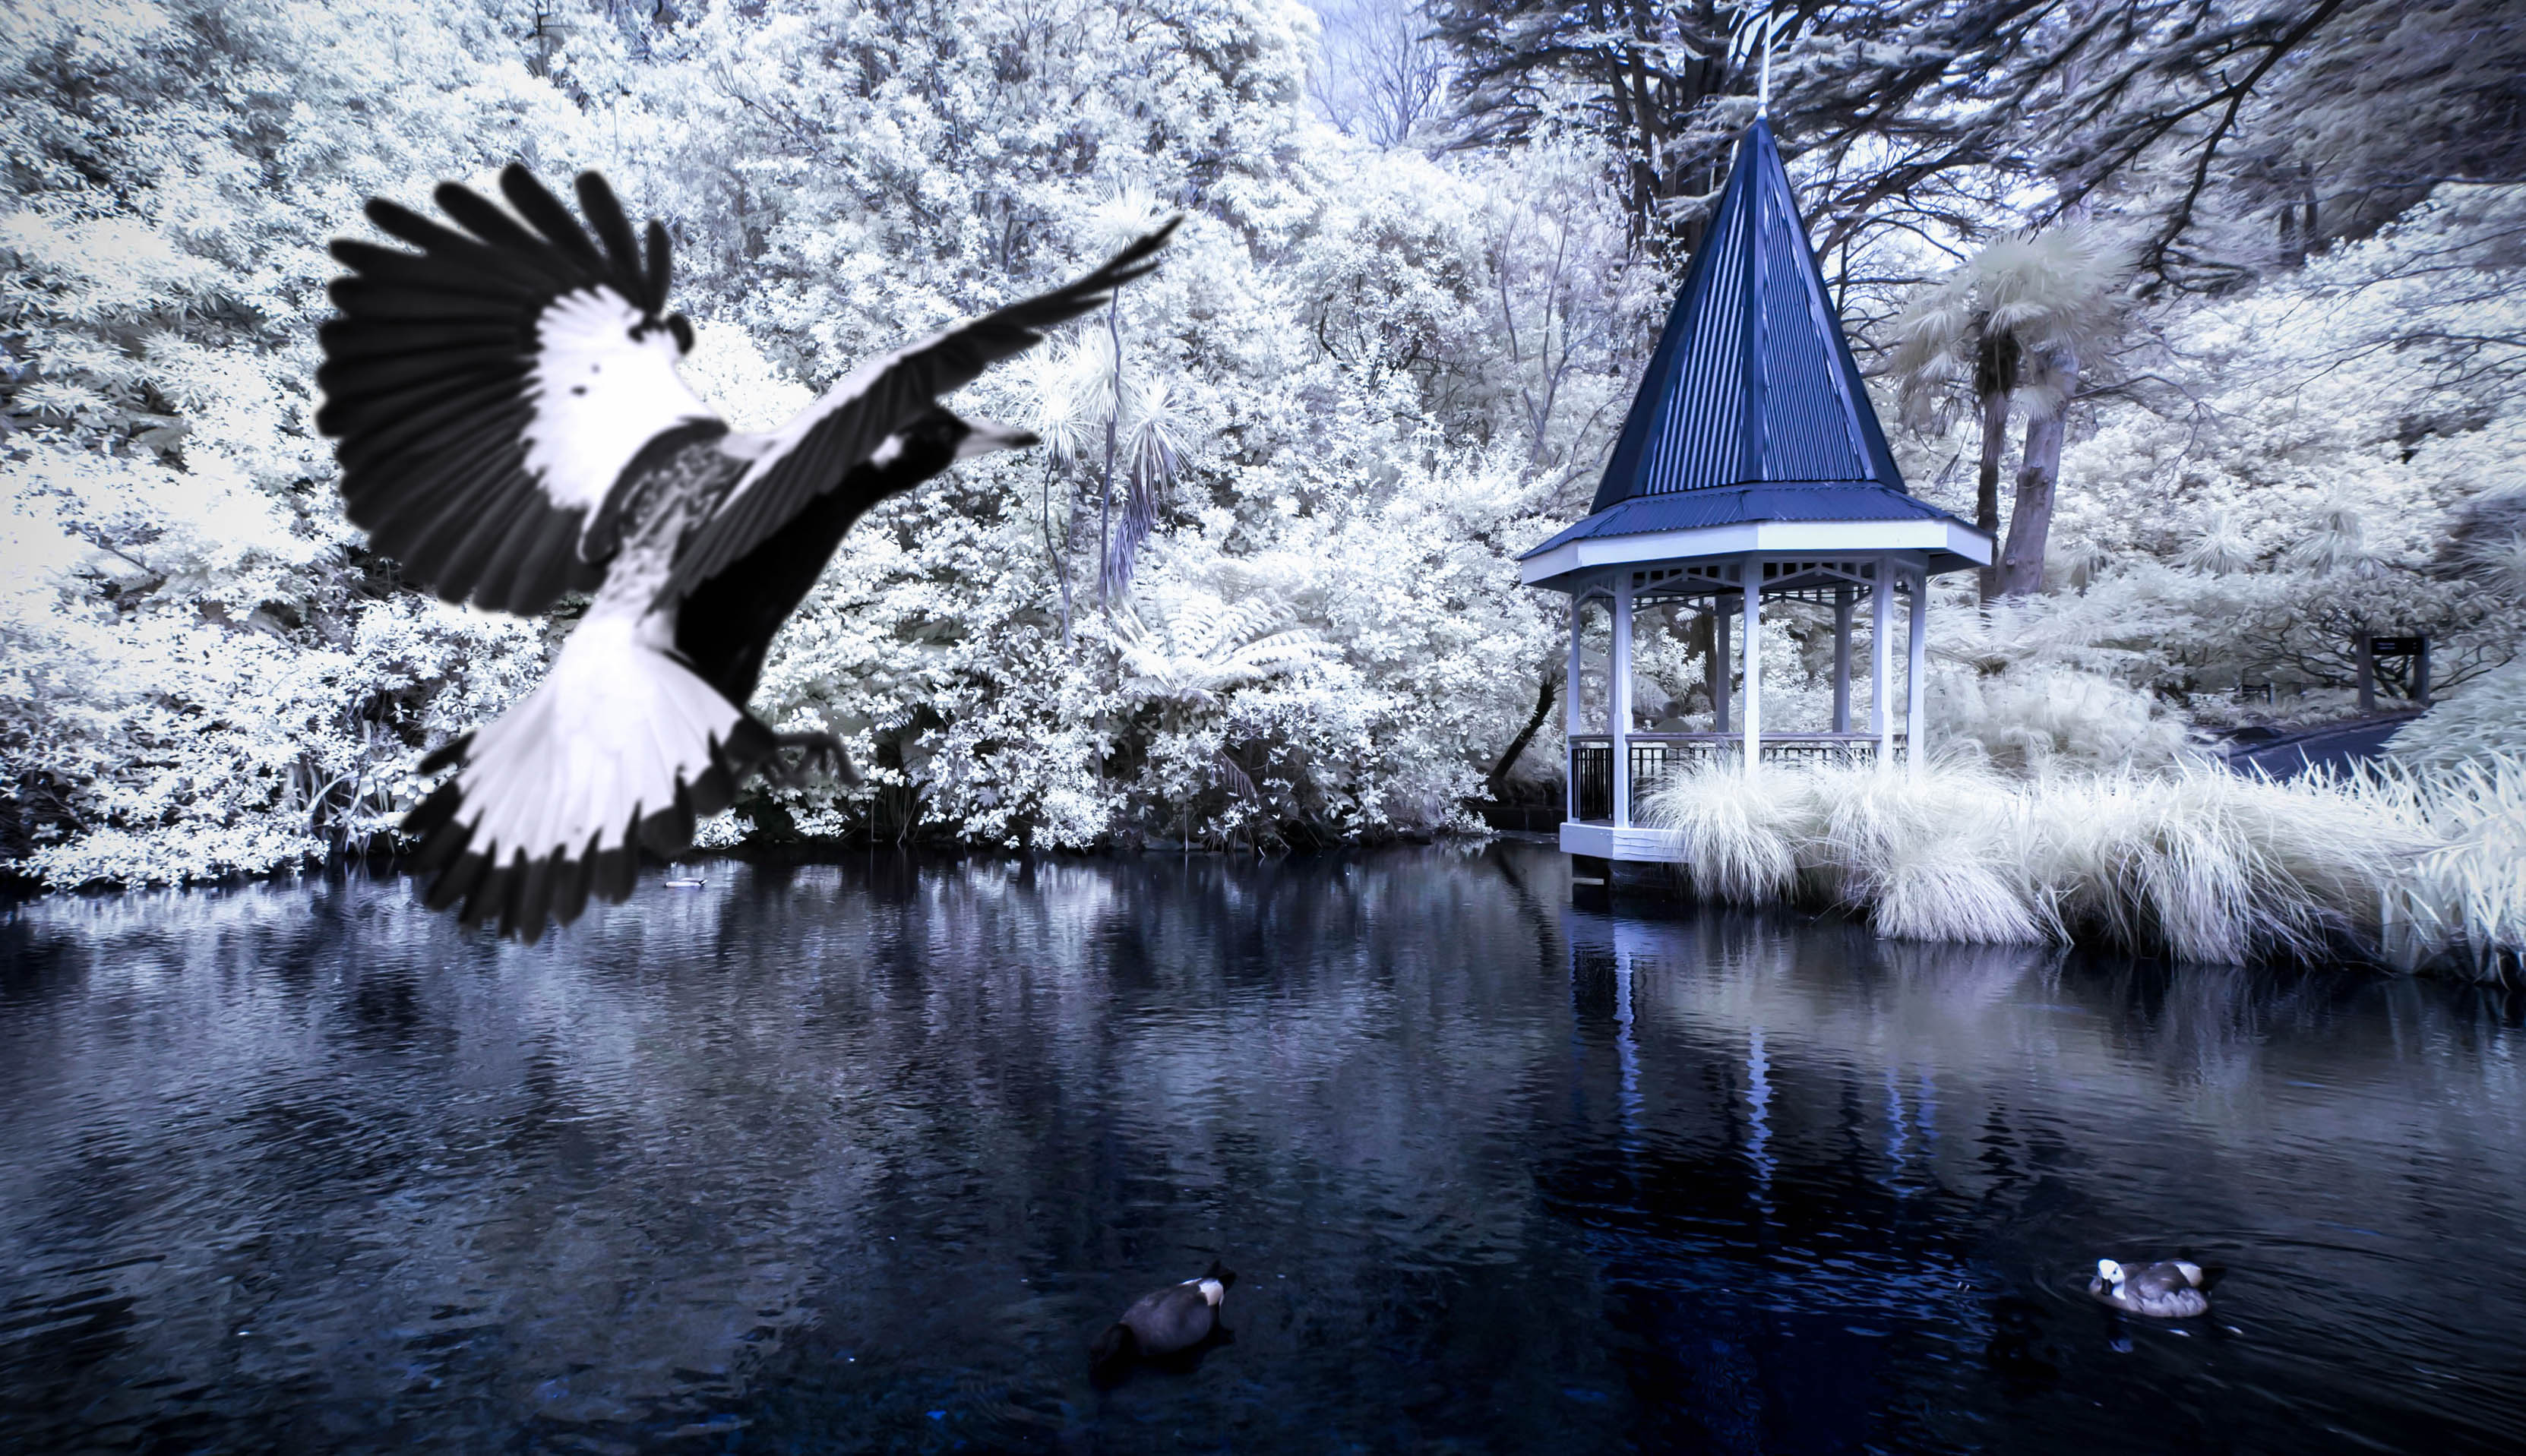
water, snow, winter, bird, flower, animal, flying, pond, ice, reflection, flight, weather, gazebo, monochrome, season, publicdomain, feathers, steeple, wings, ducks, freezing